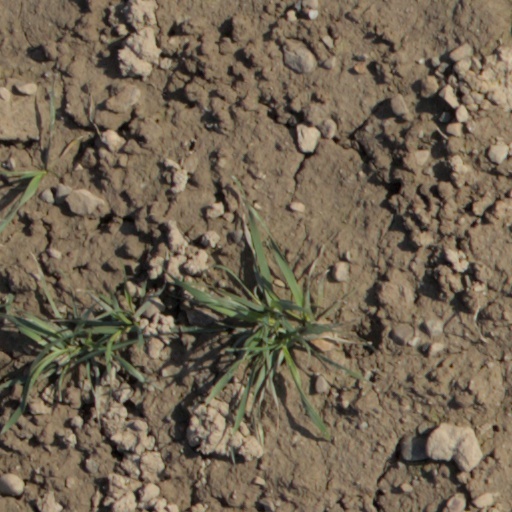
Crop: wheat